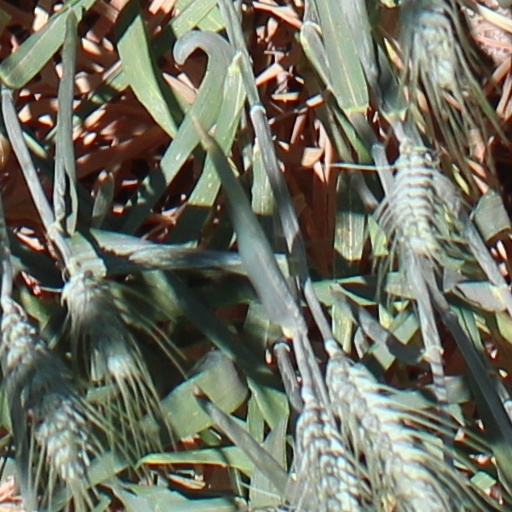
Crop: wheat